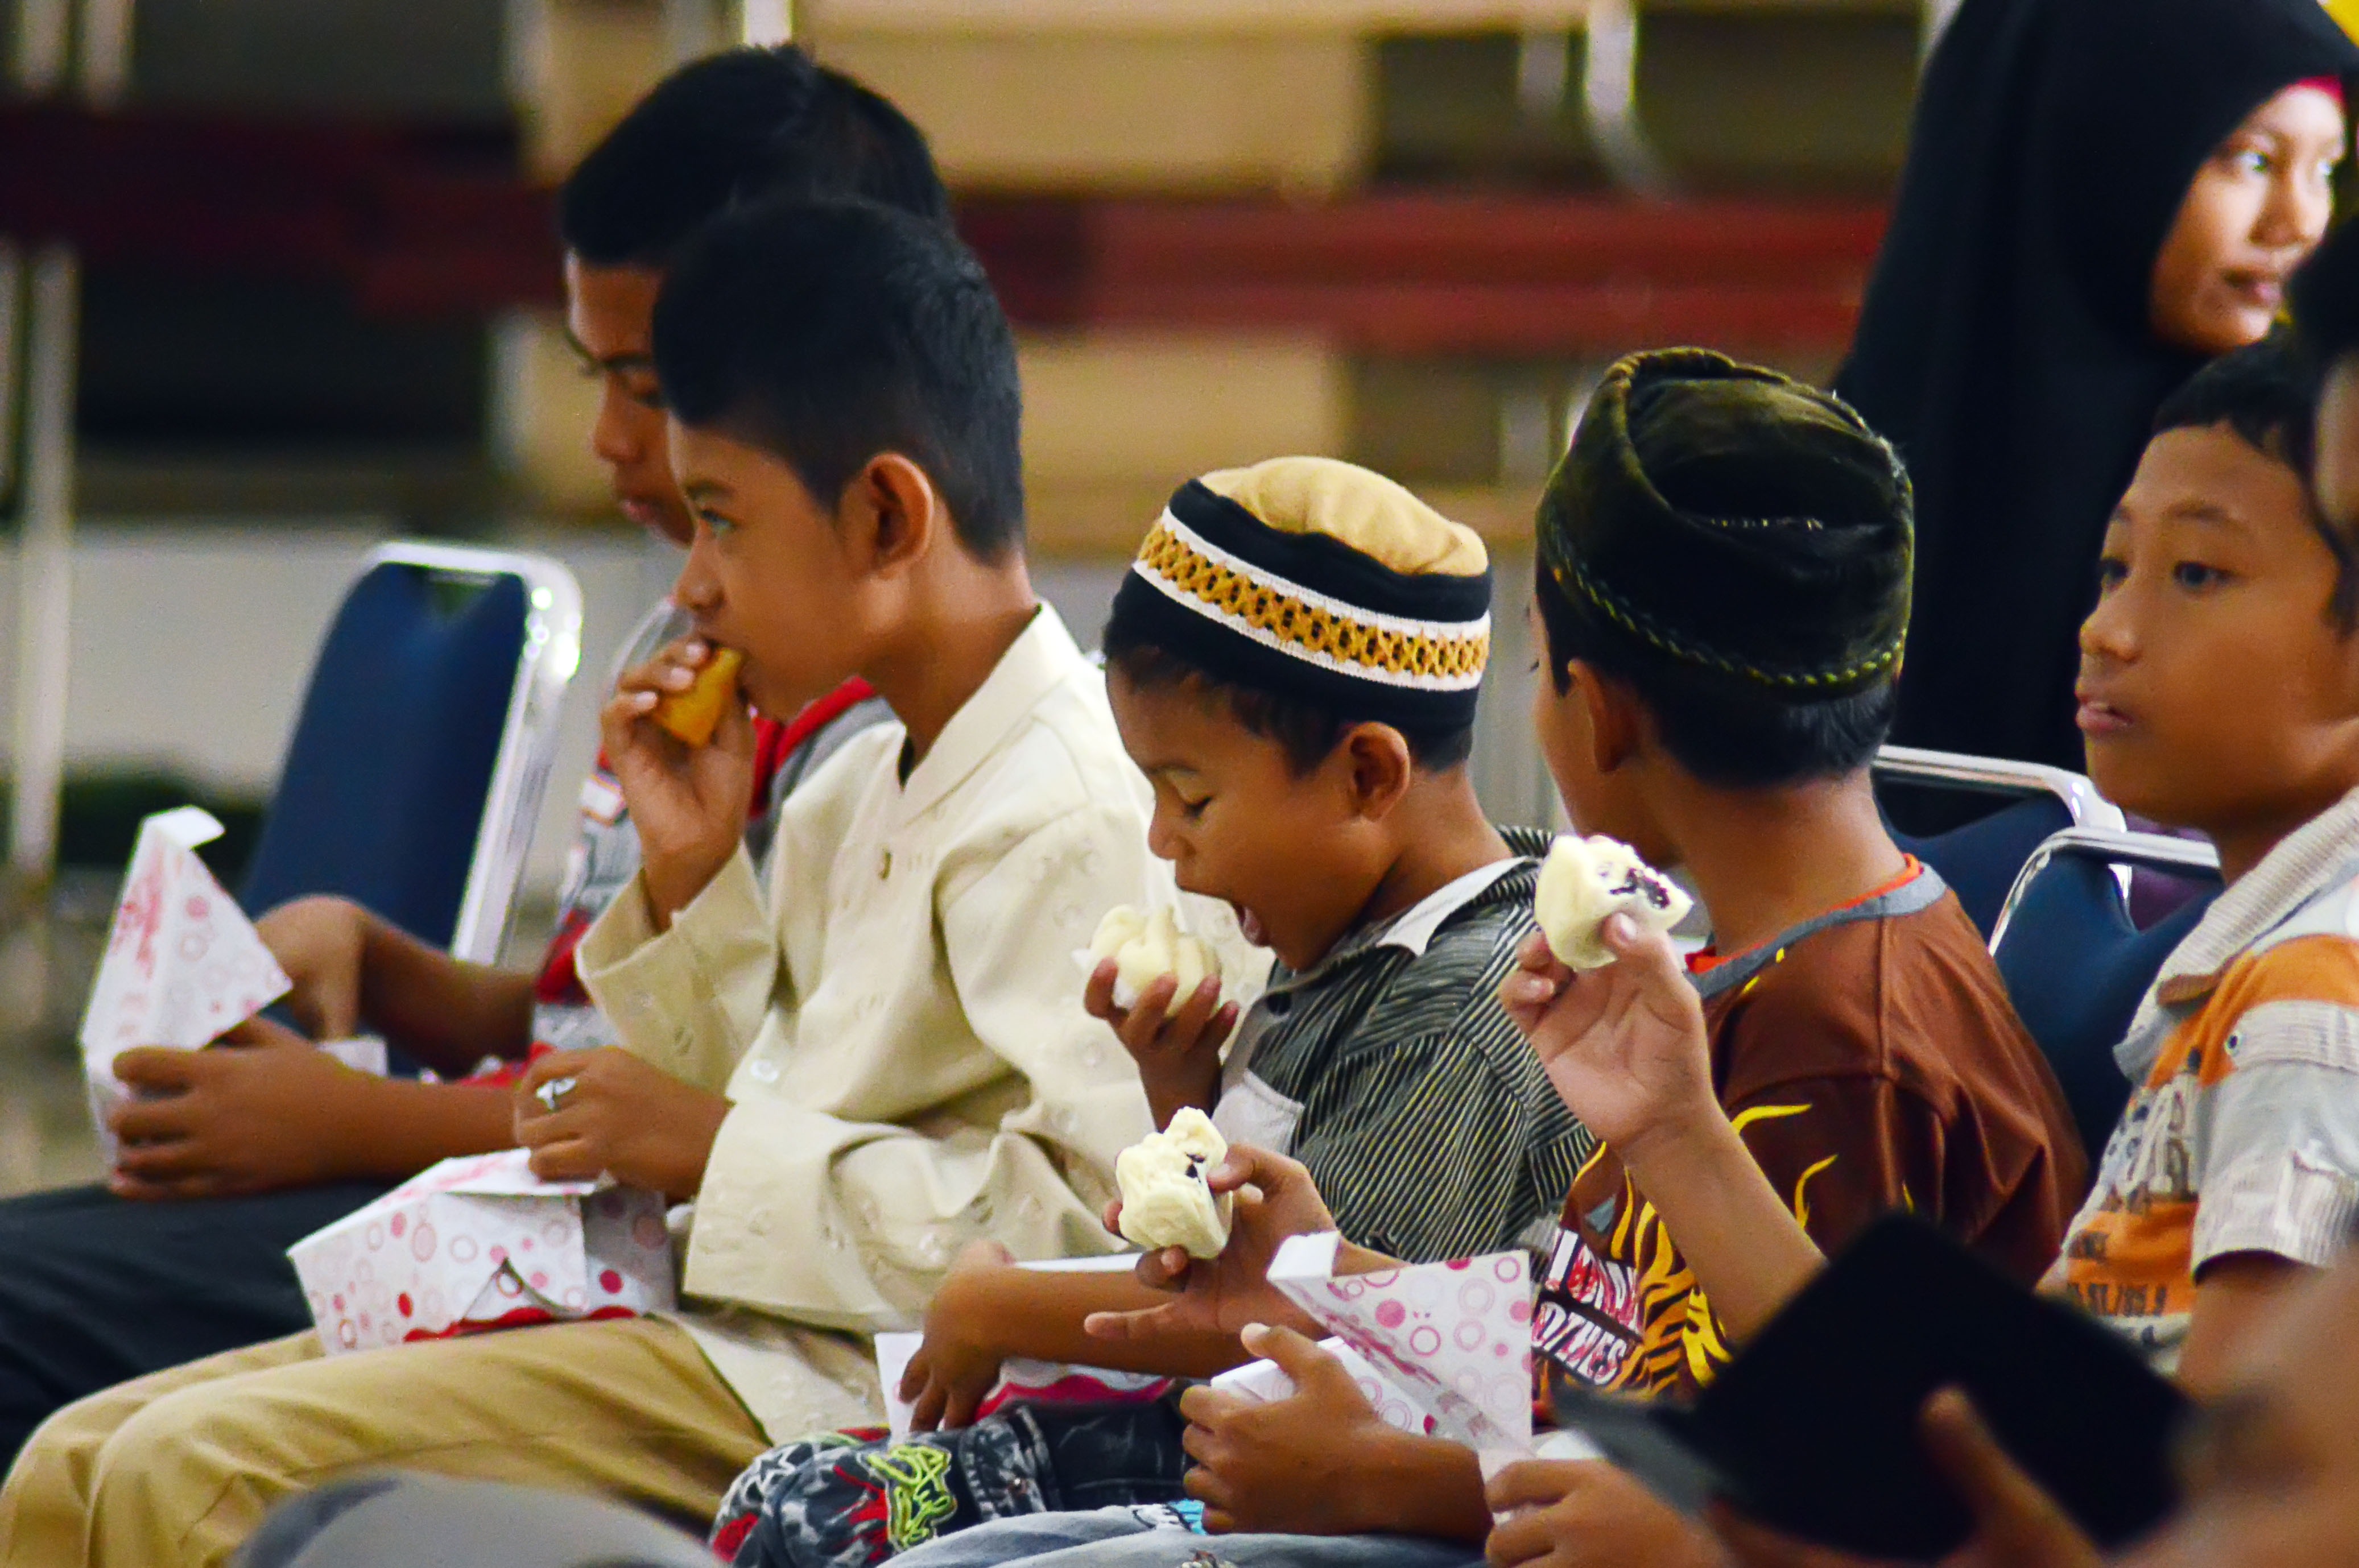
person, boy, youth, child, eat, education, kids, children, islam, muslim, islamic